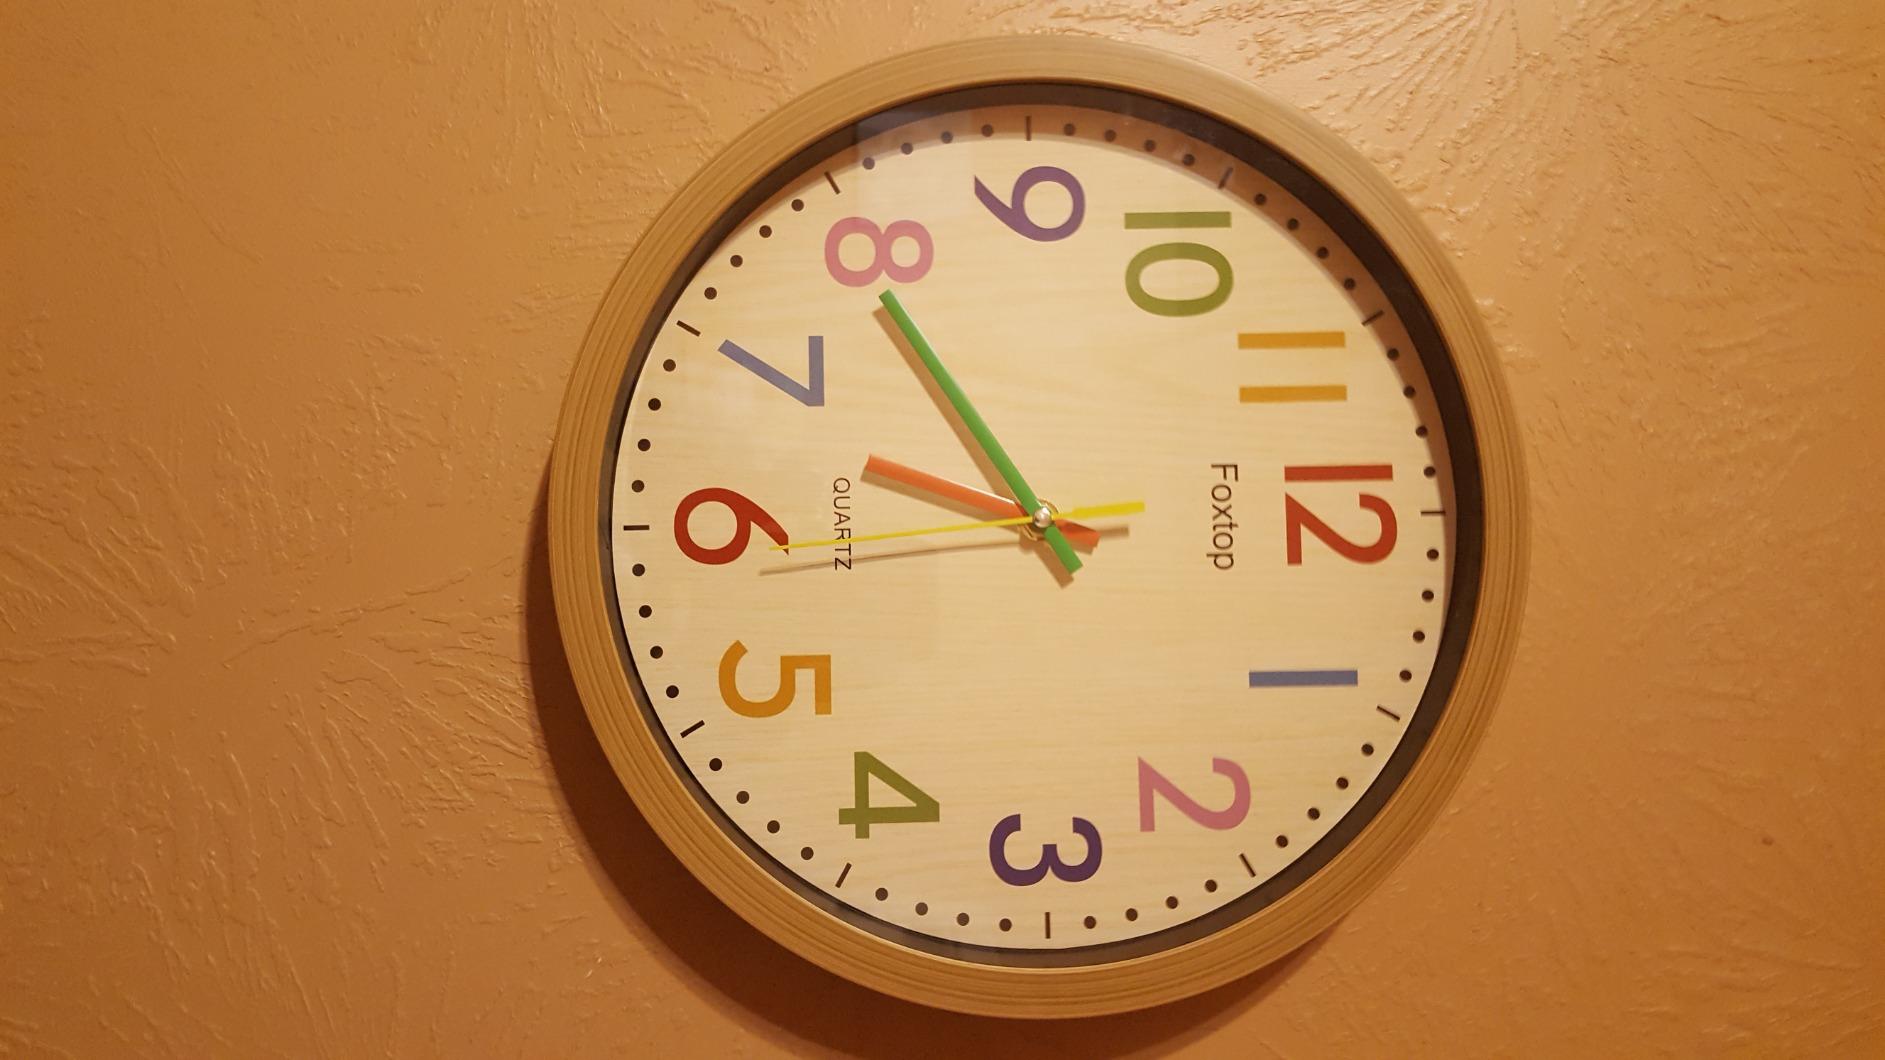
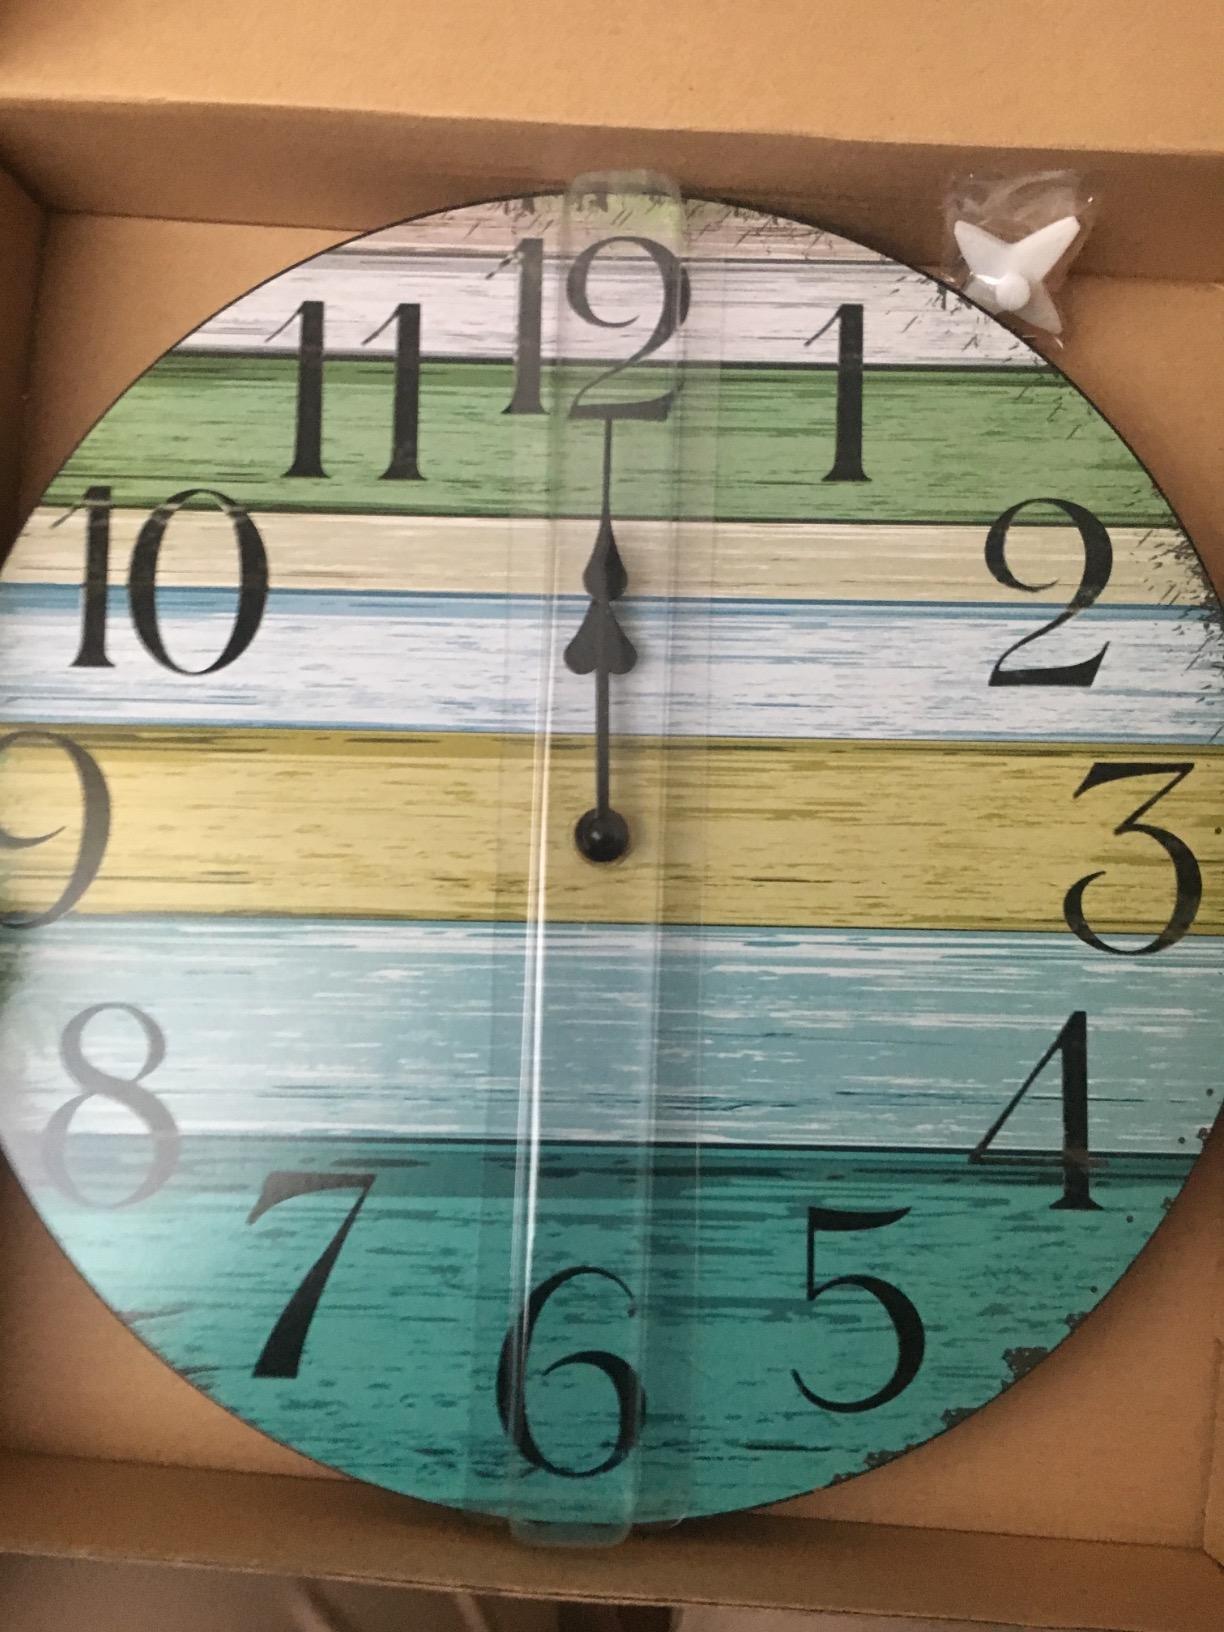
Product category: clock
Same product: no